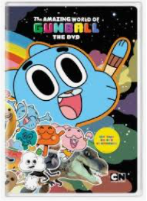
Portrait style: Cartoon Portrait